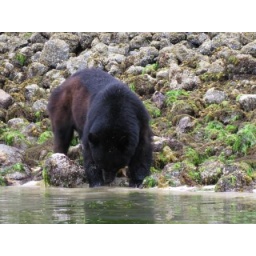
Black bear by the bay water near Tofino